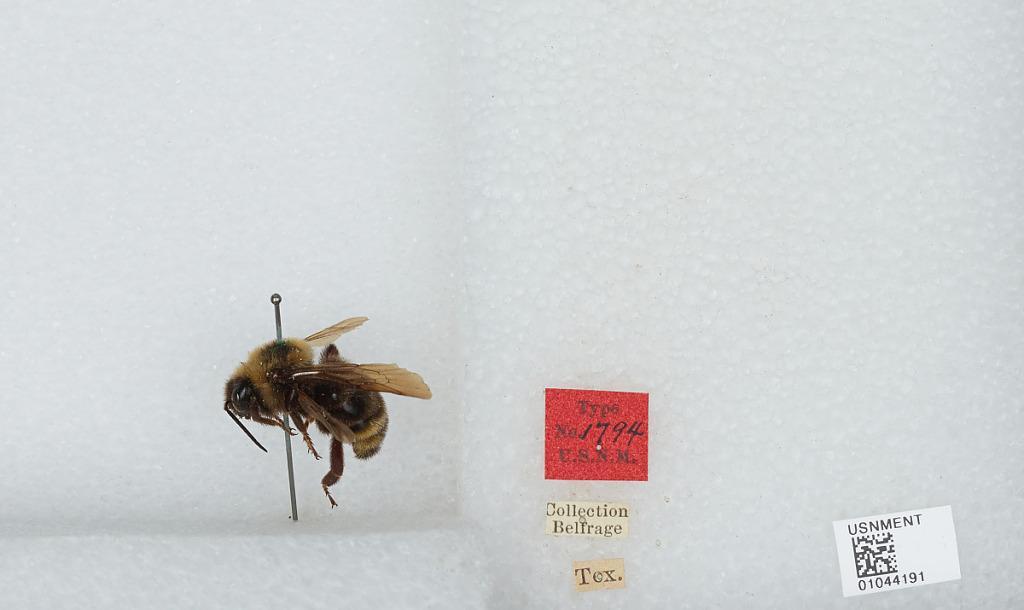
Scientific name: Bombus (Psithyrus) variabilis (Cresson)
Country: United States
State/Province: Texas